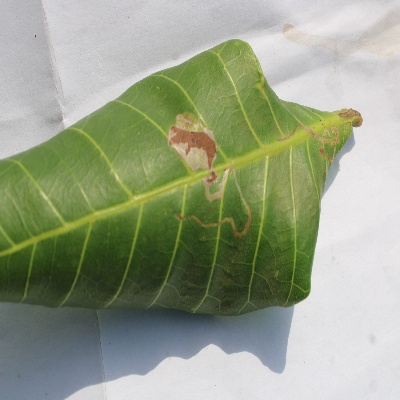
Crop: Cashew
Condition: leaf miner